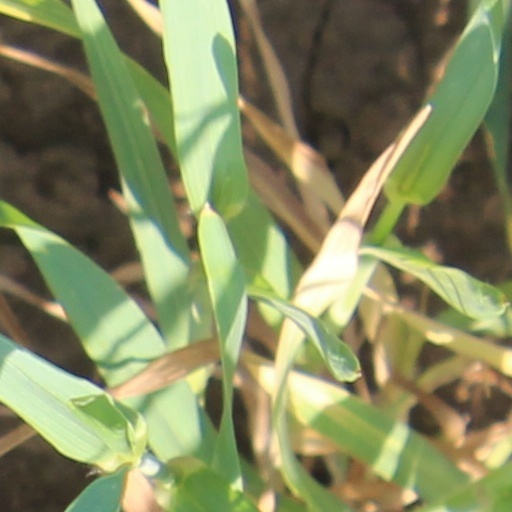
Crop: wheat